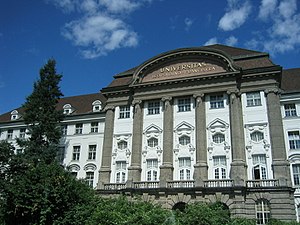
Universität Innsbruck
Universitet i Innsbruck
Leopold-Franzens-Universität Innsbruck er det største universitet i den østrigske delstat Tyrol.